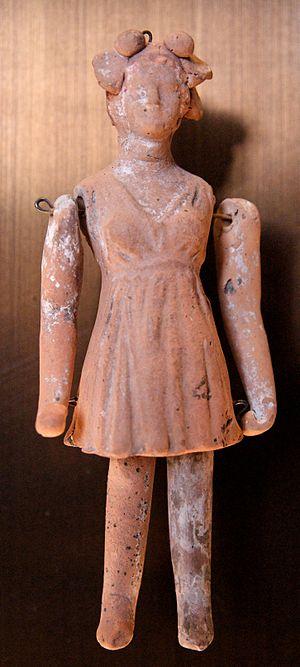
Poupée. Terre cuite, fabriqué à Tarente (?), IIIe siècle av. J.-C.